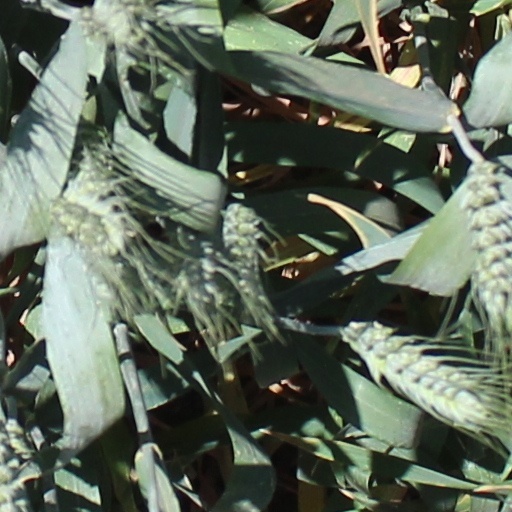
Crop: wheat